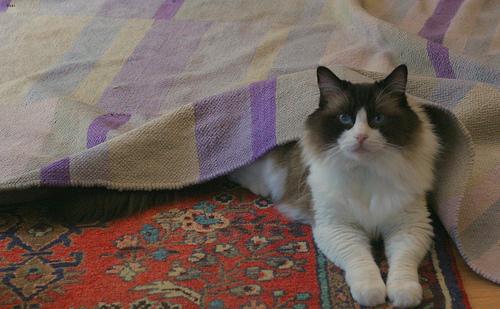
Breed: Ragdoll